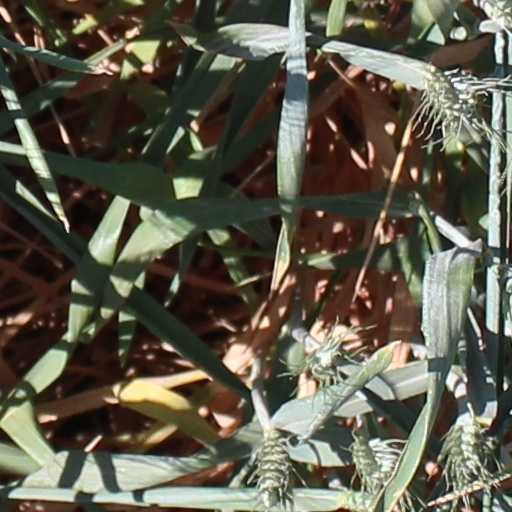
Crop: wheat